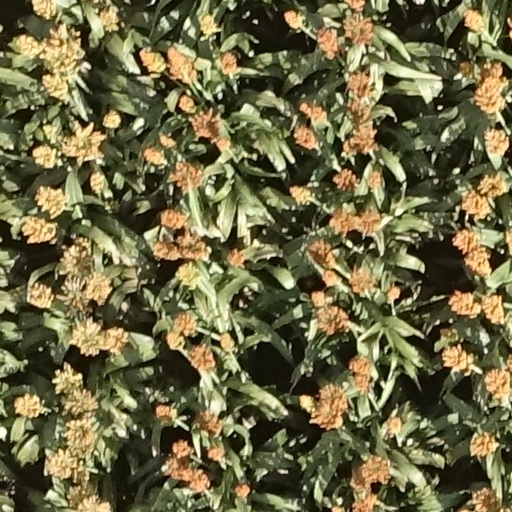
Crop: sorghum